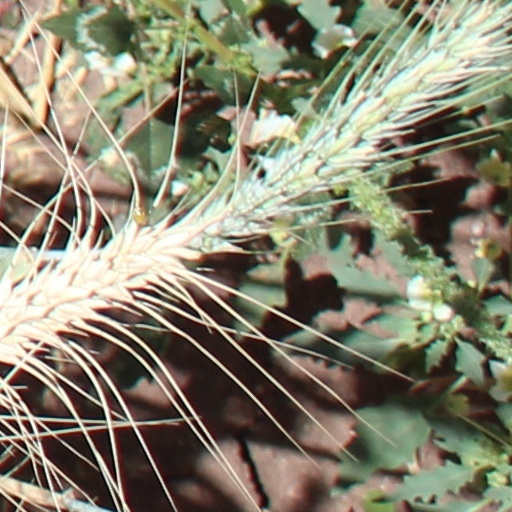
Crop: wheat